Princess Mabel of Orange-Nassau

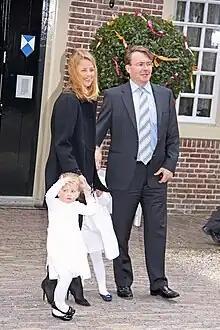
Prince Friso with his wife and daughters in 2010

Mabel Wisse Smit and Prince Friso of Orange-Nassau married at Oude Kerk (Delft) on 24 April 2004. The couple has two daughters: